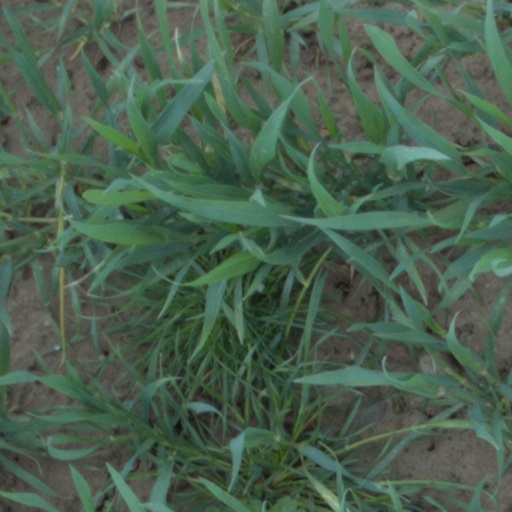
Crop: wheat